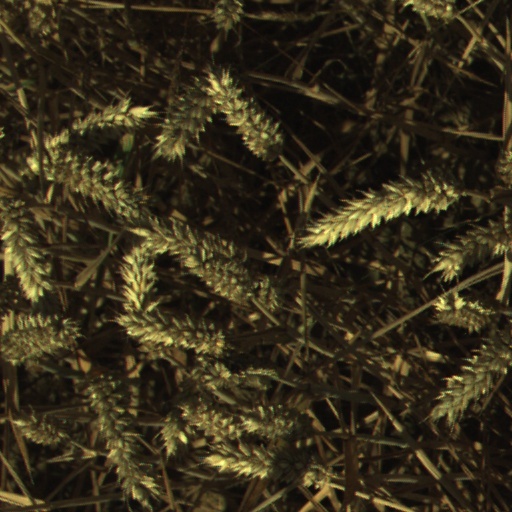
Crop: wheat